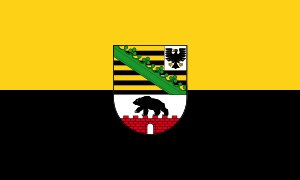
Sachsen-Anhalts flag
Sachsen-Anhalts statsflag.
Sachsen-Anhalts flag er delt i gult over sort.